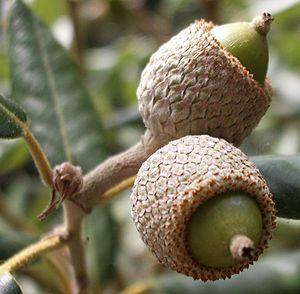
La cupule est une sorte de coupe qui entoure la fleur ou le fruit de certains végétaux de la famille des Fagaceae comme les glands des chênes.
L'Aurès est une région en partie montagneuse située dans le Nord-Est de l'Algérie, caractérisée à la fois par sa riche histoire, son relief en partie montagneux et par son peuplement traditionnel, le groupe berbère des Chaouis.
Le gland est le fruit du chêne.
Curis-au-Mont-d'Or est une commune française située dans la métropole de Lyon en région Auvergne-Rhône-Alpes.
Le site du Khatouat est un massif forestier protégé, un SIBE du domaine continental situé au Maroc.